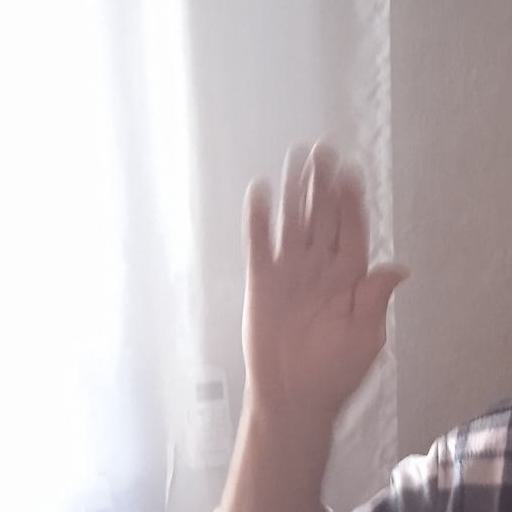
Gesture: stop